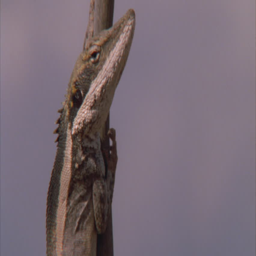
animal perched on a tree